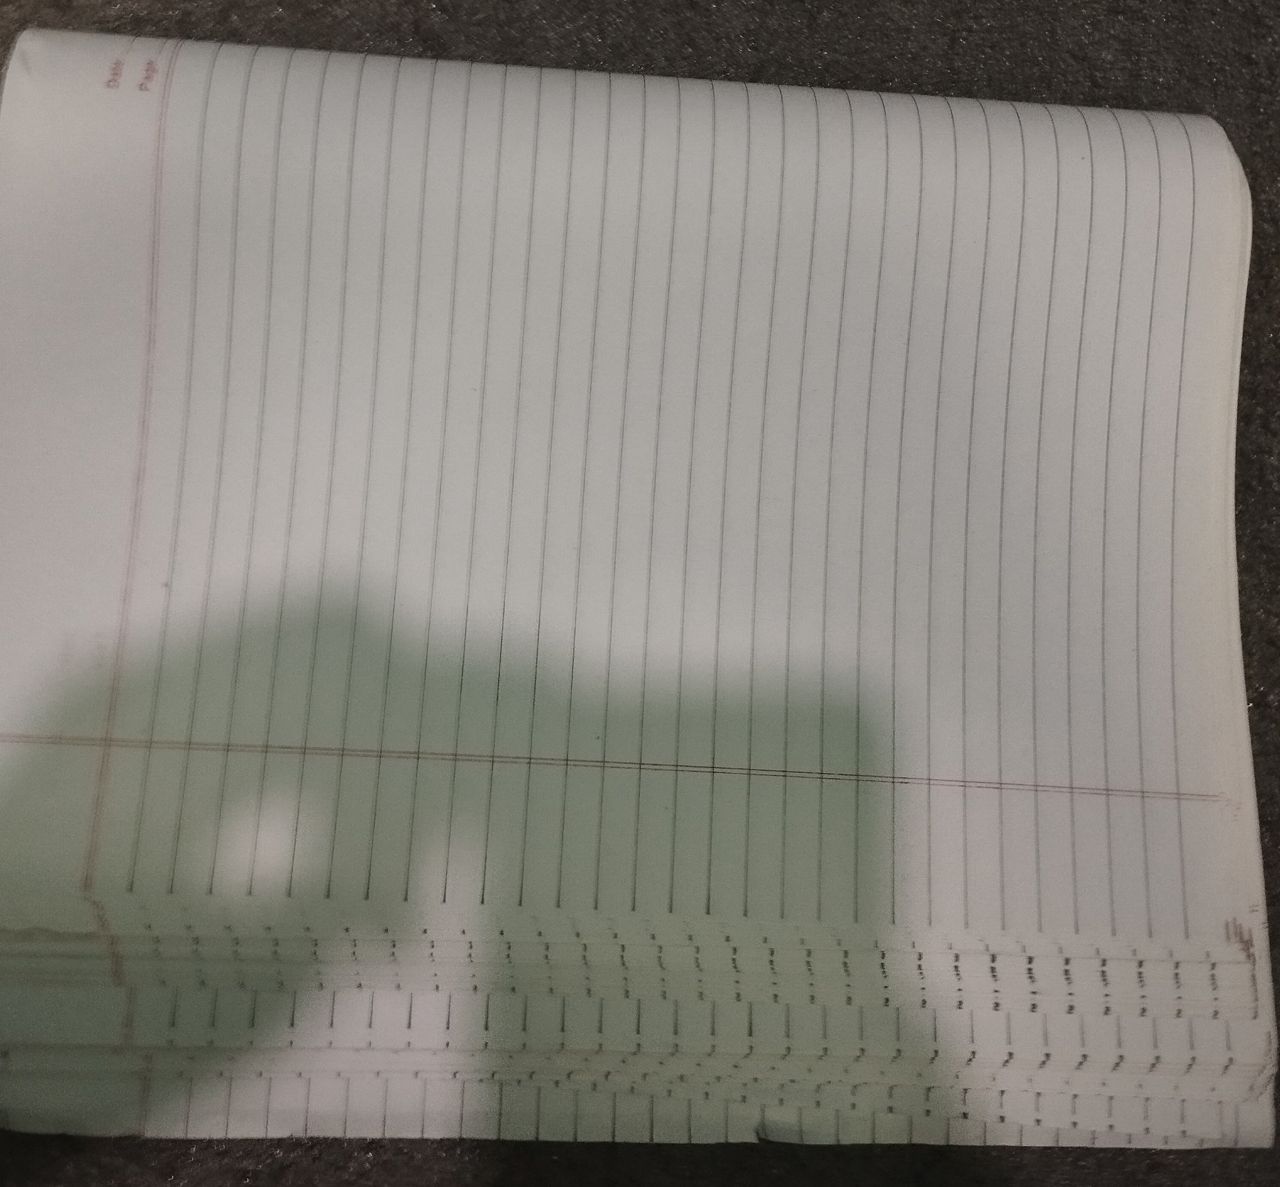
Label: paper